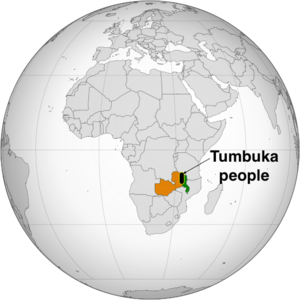
Les Tumbuka sont une population d'Afrique australe vivant au nord du Malawi et au nord-est de la Zambie.